Aïchatou Maïnassara

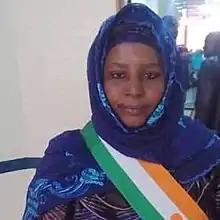
Aïchatou Maïnassara

Aïchatou Maïnassara (16 August 1971 – 5 April 2020) was a Nigerien politician and member of the Nigerien Patriotic Movement.